Maeklong Railway

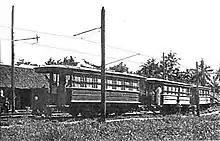
The eastern section of the line when it was electrified

The Mae Klong Railway was built in two separate stages. The Tachin Railway Ltd, founded in 1901 with a concession from the crown of Thailand to construct a line to Samut Sakhon from Bangkok, built the 33 kilometer Mahachai Line; it opened in 1904 with eight stations. A year later, The Maeklong Railway Company opened the 34-kilometer Ban Laem Line, using three steam locomotives. The lines merged in 1907 to form the Maeklong Railway Ltd. It was originally opened as a goods line, transporting produce from the fishing ports of Samut Sakhon and Samut Songkram to the Bangkok markets. The Government of Thailand purchased the now-merged company in 1926 and electrified the eastern section, turning it into an interurban tramway. The Thai military later gained control of the railway in 1942, during World War II, and the line was brought under the control of the State Railway of Thailand in 1952 and fully merged into it by 1955. During this period of merger, the electrification was removed from the eastern section, with steam-hauled and later diesel-hauled trains replacing the old tramcars in 1959. In 1961 the line's original terminus at Pak Khlong San was closed and replaced with a bus stop, to ease traffic congestion in Bangkok, with Wongwian Yai becoming the new terminus.